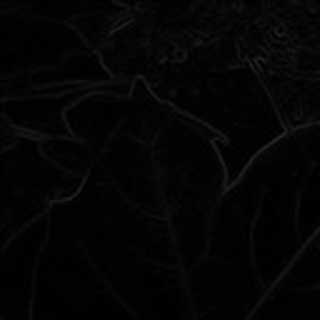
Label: healthy_cotton